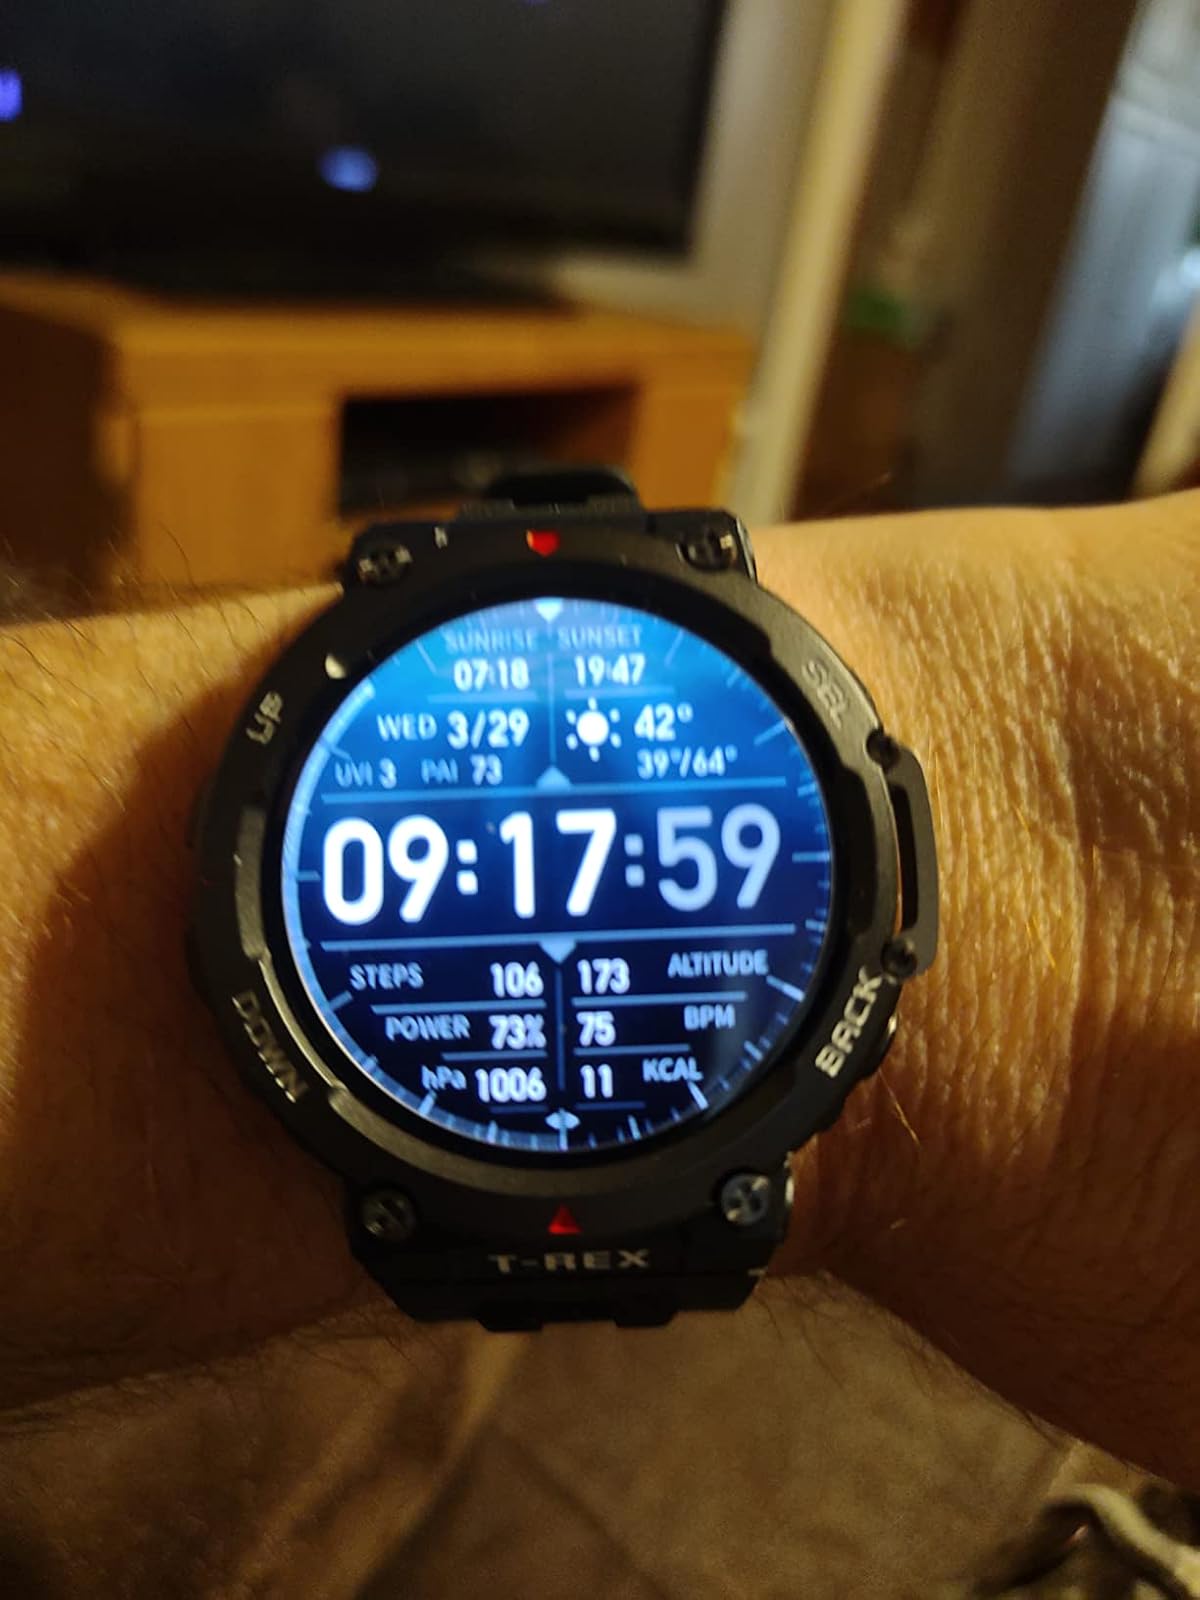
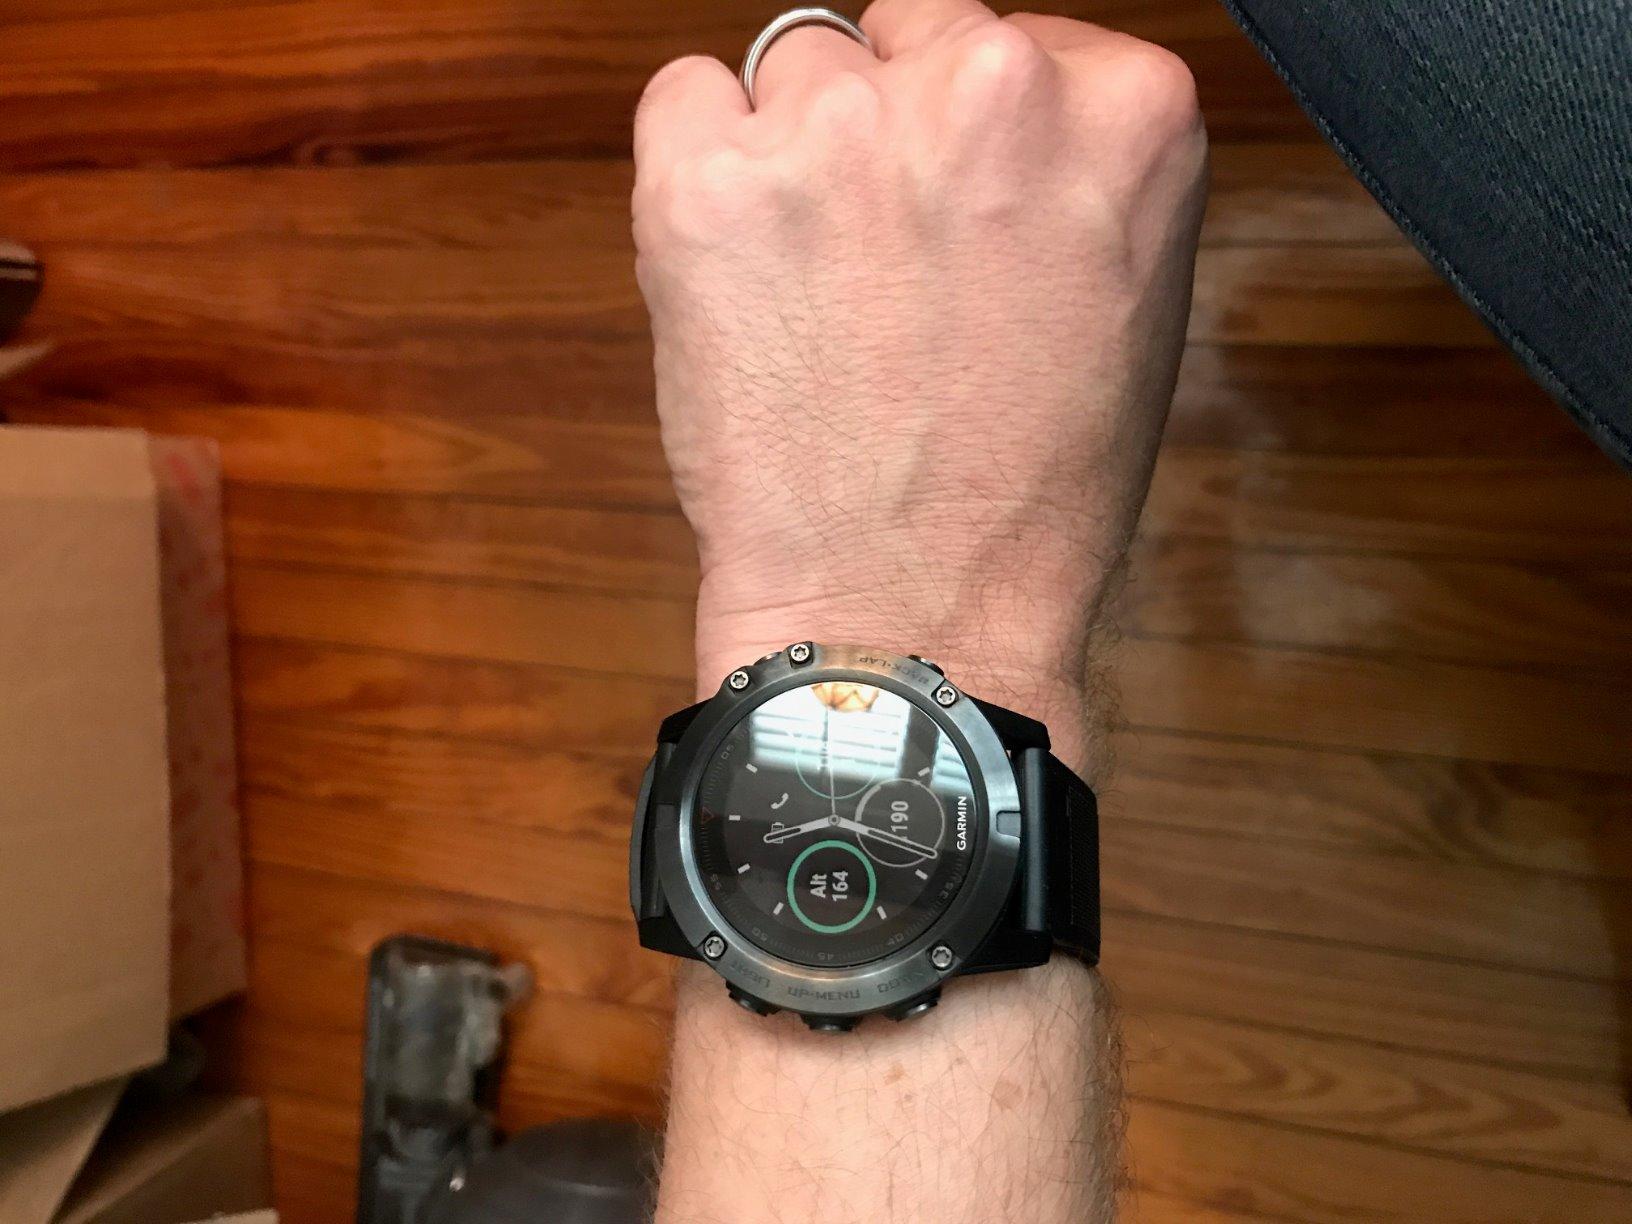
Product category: smartwatch
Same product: no